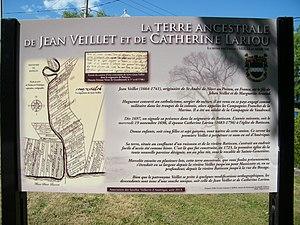
Panneau d'interprétation placé sur la terre ancestrale de Jean Veillet et Catherine Lariou, à Sainte-Geneviève-de-Batiscan, en face de l'église, près du pont.
Sainte-Geneviève-de-Batiscan est une municipalité du Québec située dans la municipalité régionale de comté des Chenaux, dans la région administrative de la Mauricie. Traversée par la rivière Batiscan, Sainte-Geneviève-de-Batiscan fait aussi partie de la Batiscanie. Quant au gentilé, les habitants de Sainte-Geneviève-de-Batiscan sont des Genevièvois, Genevièvoises.